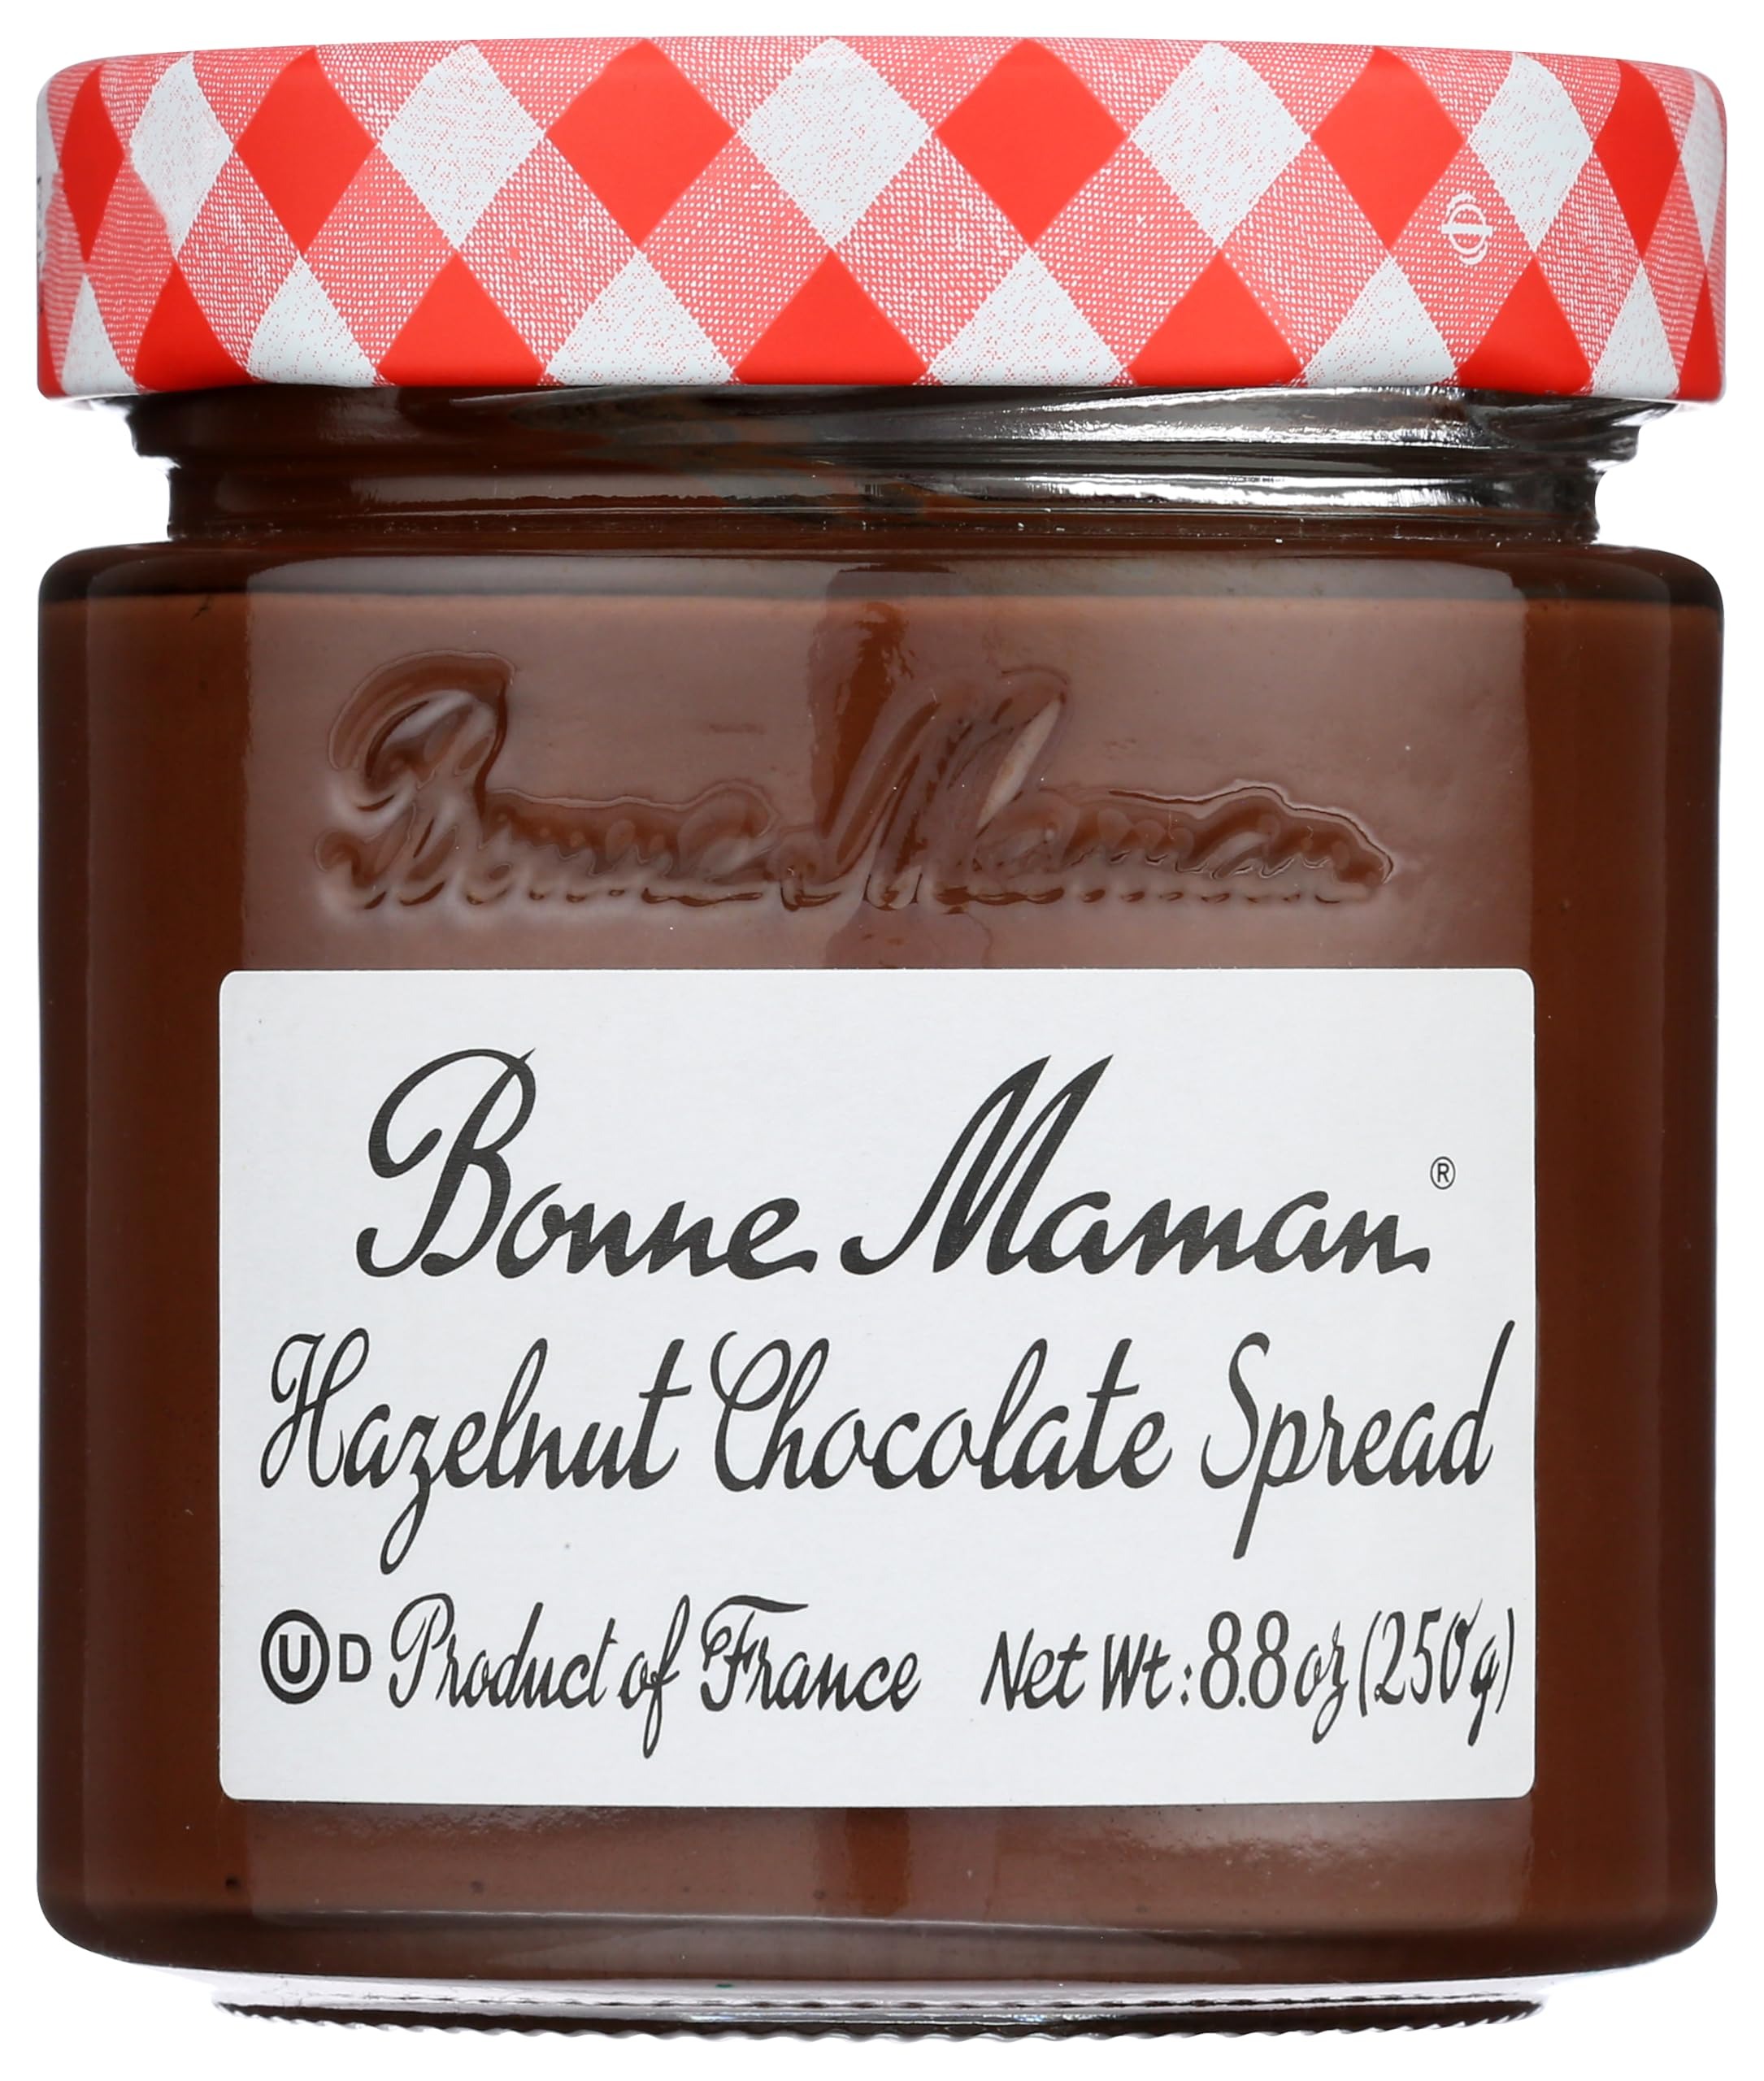
Item Name: Bonne Maman Chocolate Hazelnut Spread 8.8oz, Pack of 1
Value: 1.0
Unit: Count

Price: 6.095